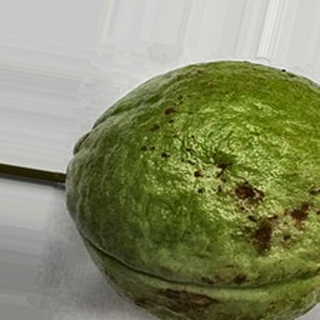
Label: guava_anthracnose